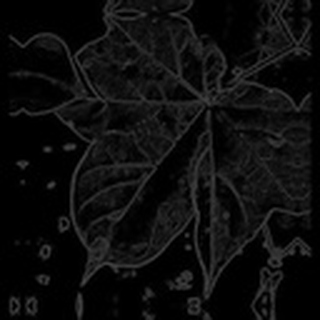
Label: cotton_target_spot